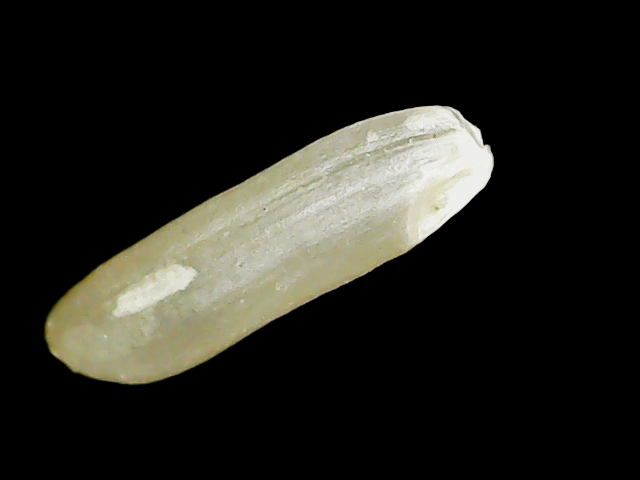
Rice variety: Binadhan19